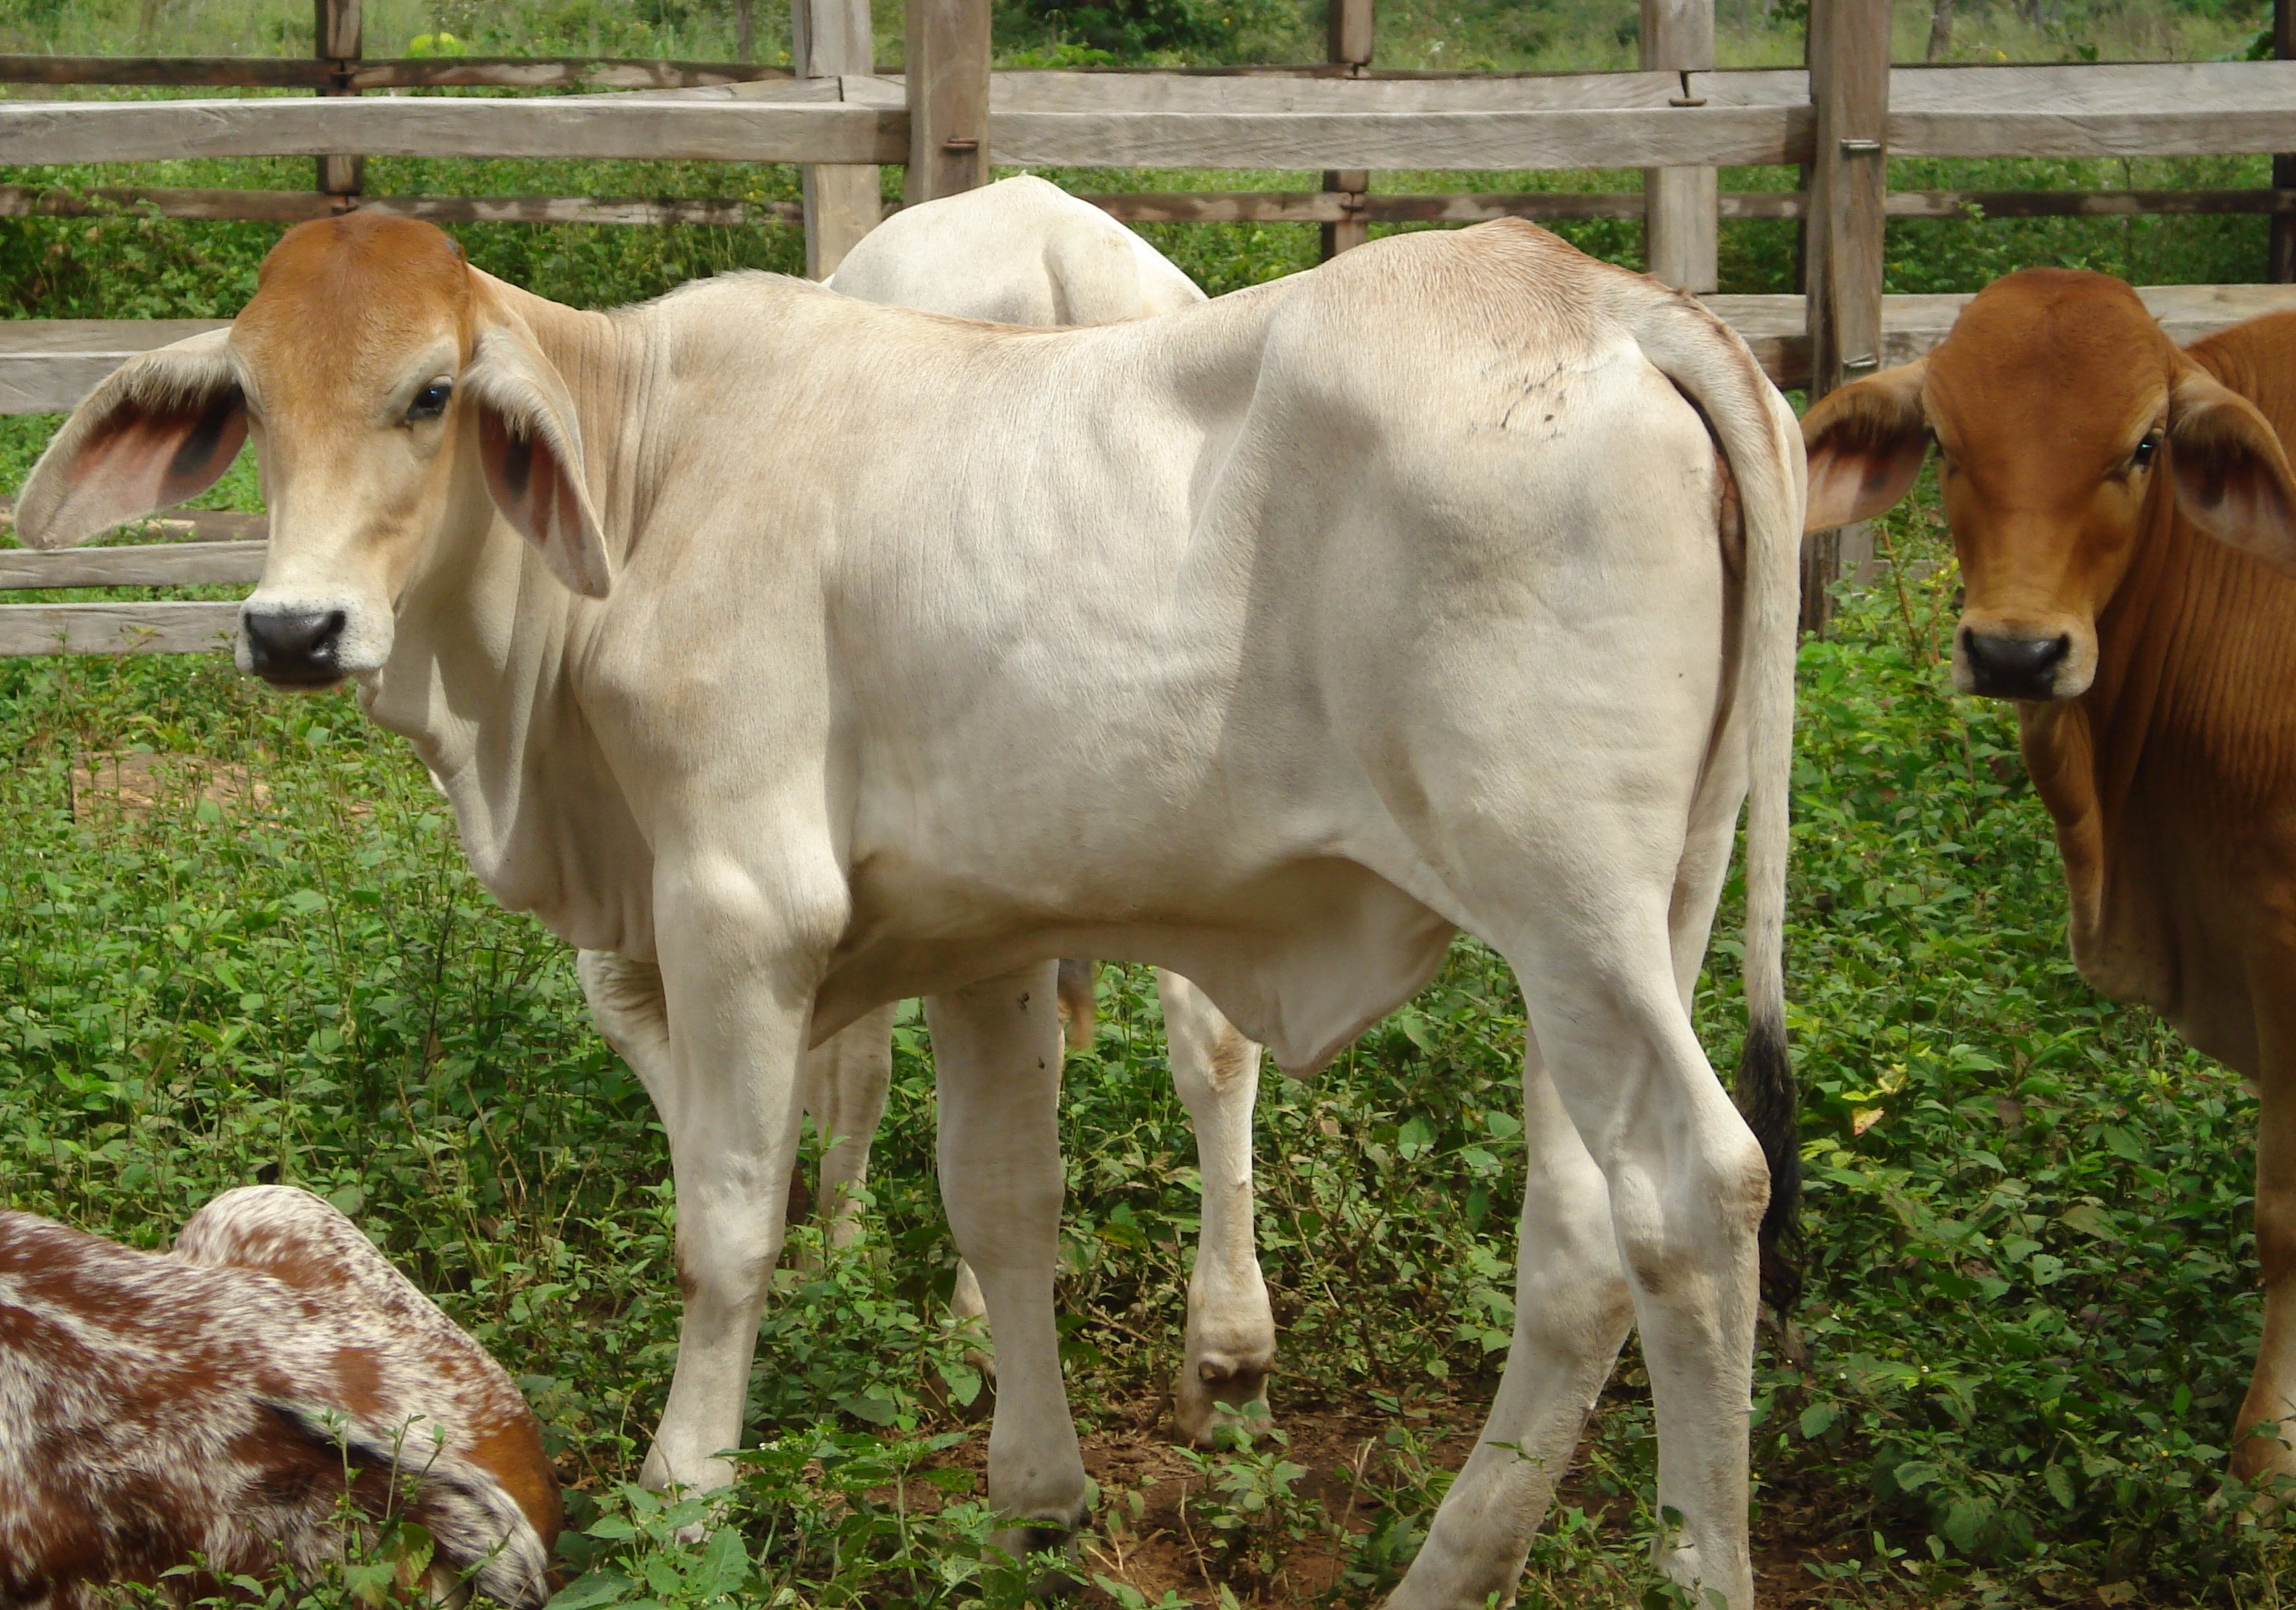
cows, mammal, vertebrate, bovine, calf, pasture, cow goat family, livestock, horn, grass, dairy cow, rural area, zebu, plant, farm, ox, wildlife, fawn, grassland